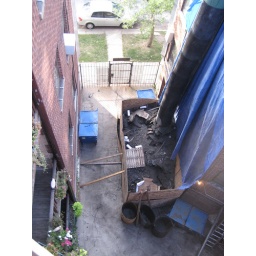
roof in a box